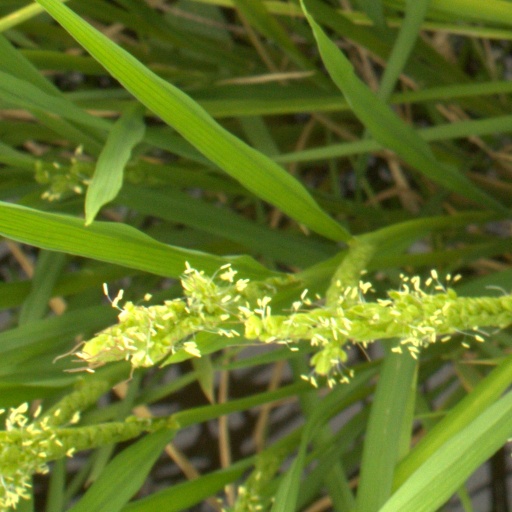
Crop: rice